Co-Op Society

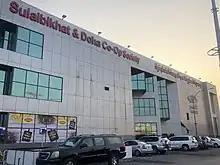
A Co-Op Society in Sulaibikhat, Kuwait

Co-Op Societies ( "jamʕīya taʕāwunīya"), often shortened to Co-Op, refer to Kuwaiti public organizations that are set up in each area of Kuwait and to provide services to its residents. These services mainly manifest in setting up grocery and convenience stores in each area, but Co-Op societies also often include a variety of different stores, both operated by the Co-Op and rented to private entities. There are around 60 Co-Ops in operation, making up around 60–70% of retail trade in Kuwait.